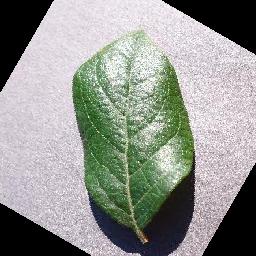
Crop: blueberry
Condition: healthy